Hyksos

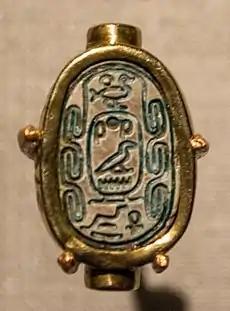
Blue glazed steatite scarab in a gold mount, with the cartouche of Hyksos ruler Khyan: N5:G39-<-x-i-i-A-n->-S34-I10:t:N17 - "Son of Ra, Khyan, living forever!"

Scarabs also attest the use of this title for pharaohs usually assigned to the Fourteenth or Sixteenth Dynasty of Egypt, who are sometimes called "'lesser' Hyksos." The Theban Seventeenth Dynasty of Egypt is also given the title in some versions of Manetho, a fact which Bietak attributes to textual corruption. In the Twenty-fifth Dynasty of Egypt and during the Ptolemaic Period, the term Hyksos was adopted as a personal title and epithet by several pharaohs or high Egyptian officials, including the Theban official Mentuemhat, Philip III of Macedon, and Ptolemy XIII. It was also used on the tomb of Egyptian grand priest Petosiris at Tuna el-Gebel in 300 BC to designate the Persian ruler Artaxerxes III, although it is unknown if Artaxerxes adopted this title for himself.